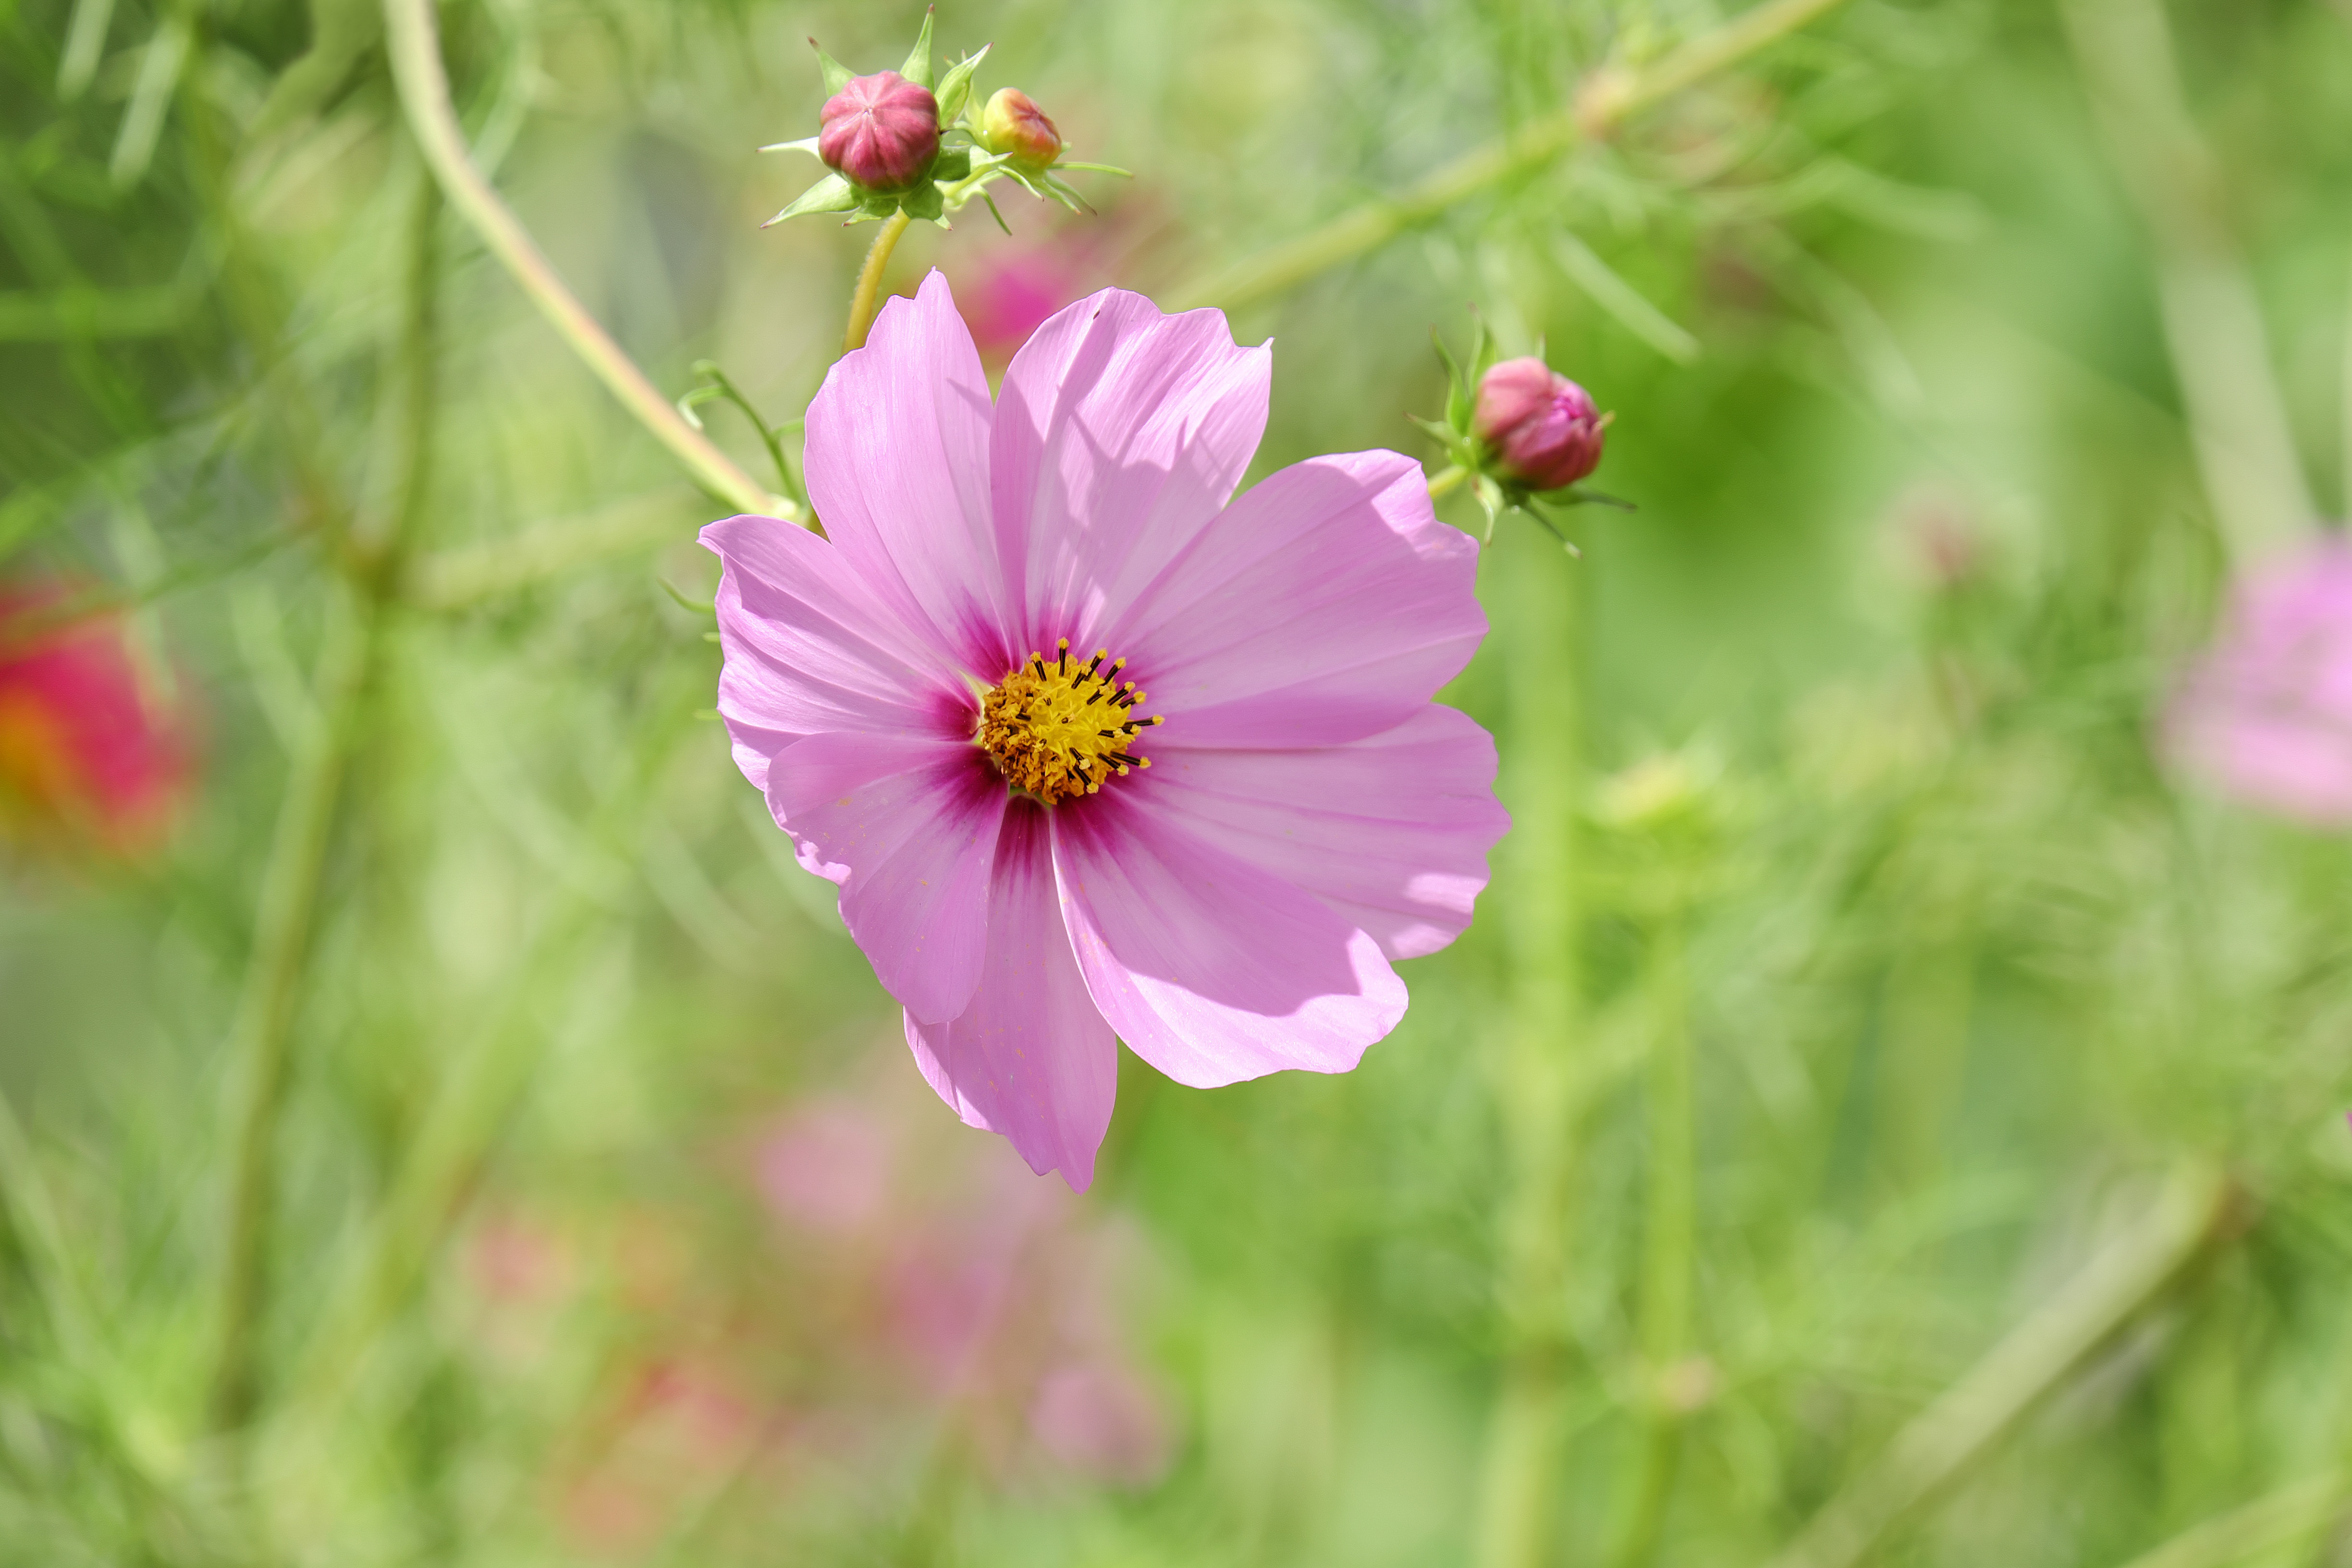
nature, blossom, plant, field, meadow, cosmos, flower, petal, bloom, botany, pink, flora, wildflower, flowers, macro photography, cosmea, flowering plant, daisy family, cosmea bipinnata, annual plant, plant stem, land plant, garden cosmos